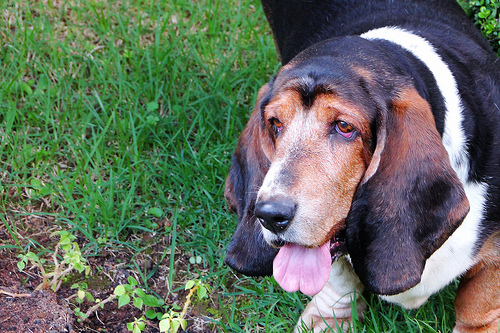
Breed: basset